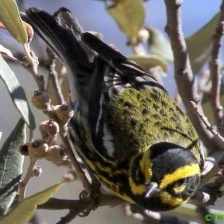
Species: TOWNSENDS WARBLER
Scientific name: SETOPHAGA TOWNSENDI